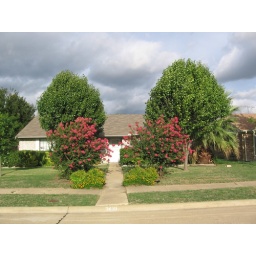
in this view you can also see part of the big palm tree on the right side of the house